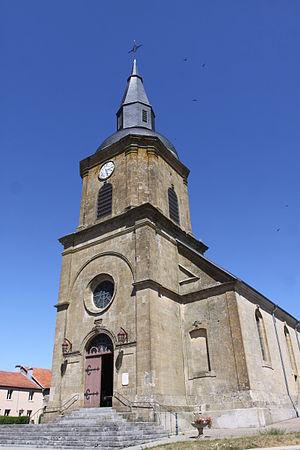
Village Ardennais
Sommauthe est une commune française, située dans le département des Ardennes en région Grand Est. La commune appartient à l’Établissement public de coopération intercommunale de CC de l'Argonne Ardennaise.